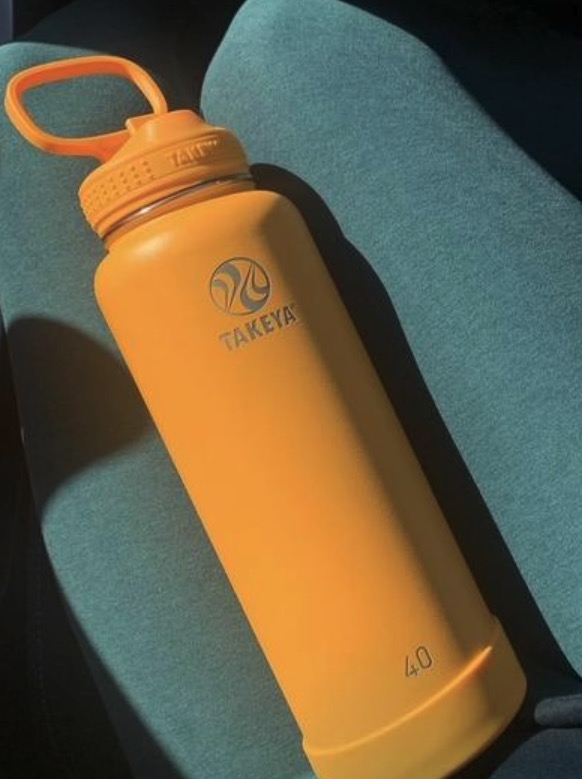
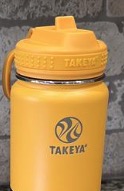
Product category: misc
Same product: yes